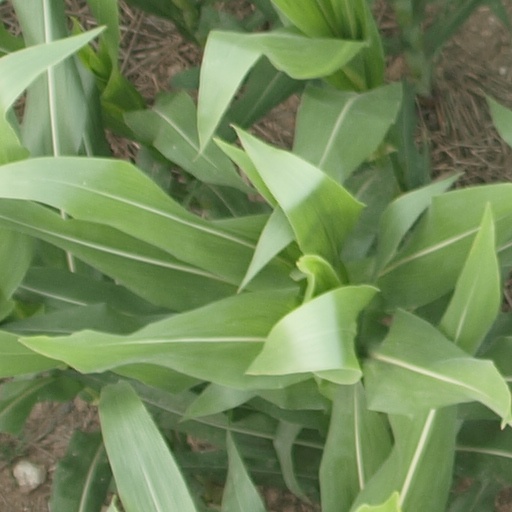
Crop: maize; corn